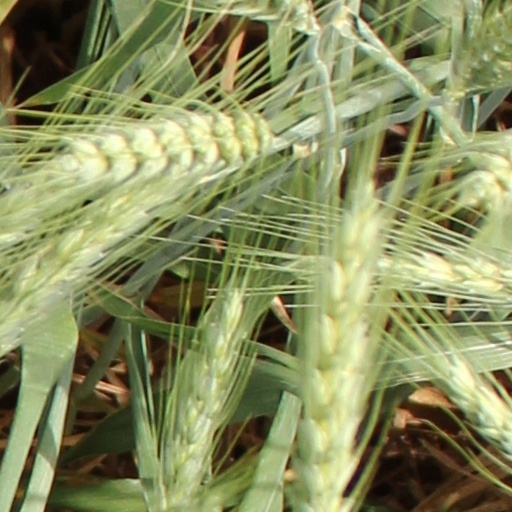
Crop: wheat